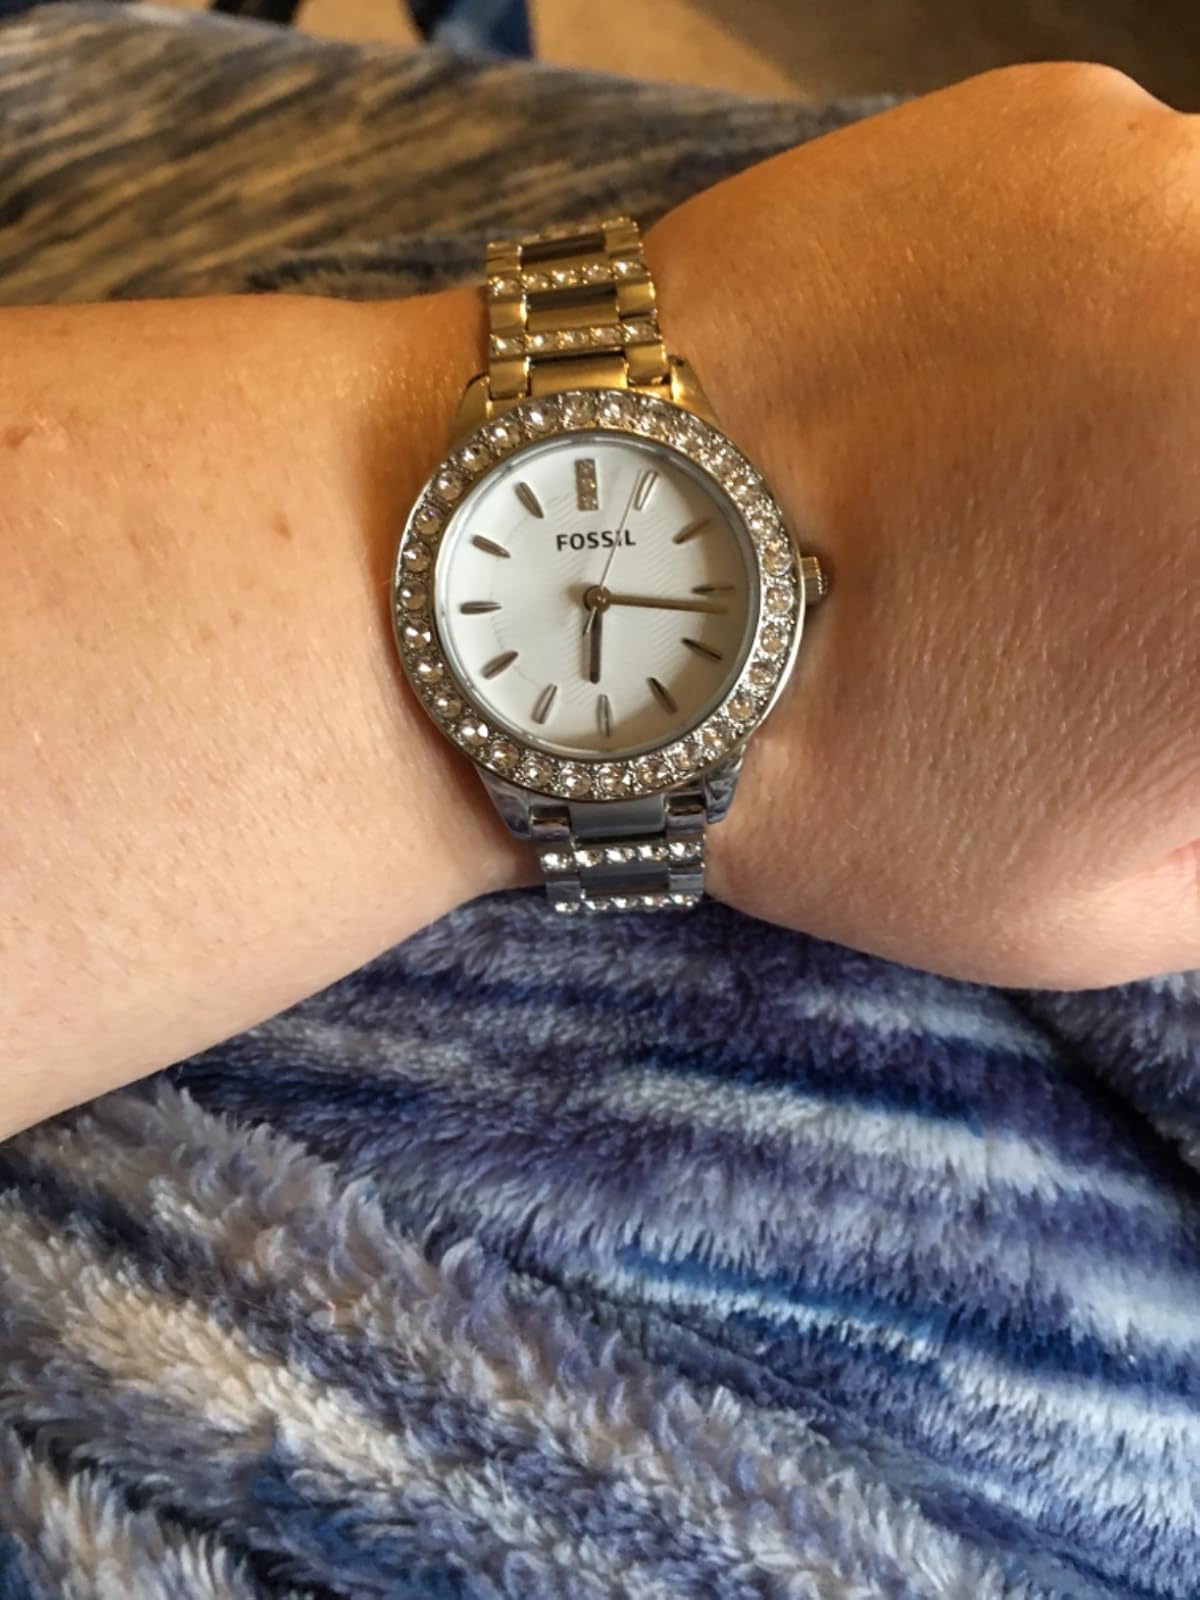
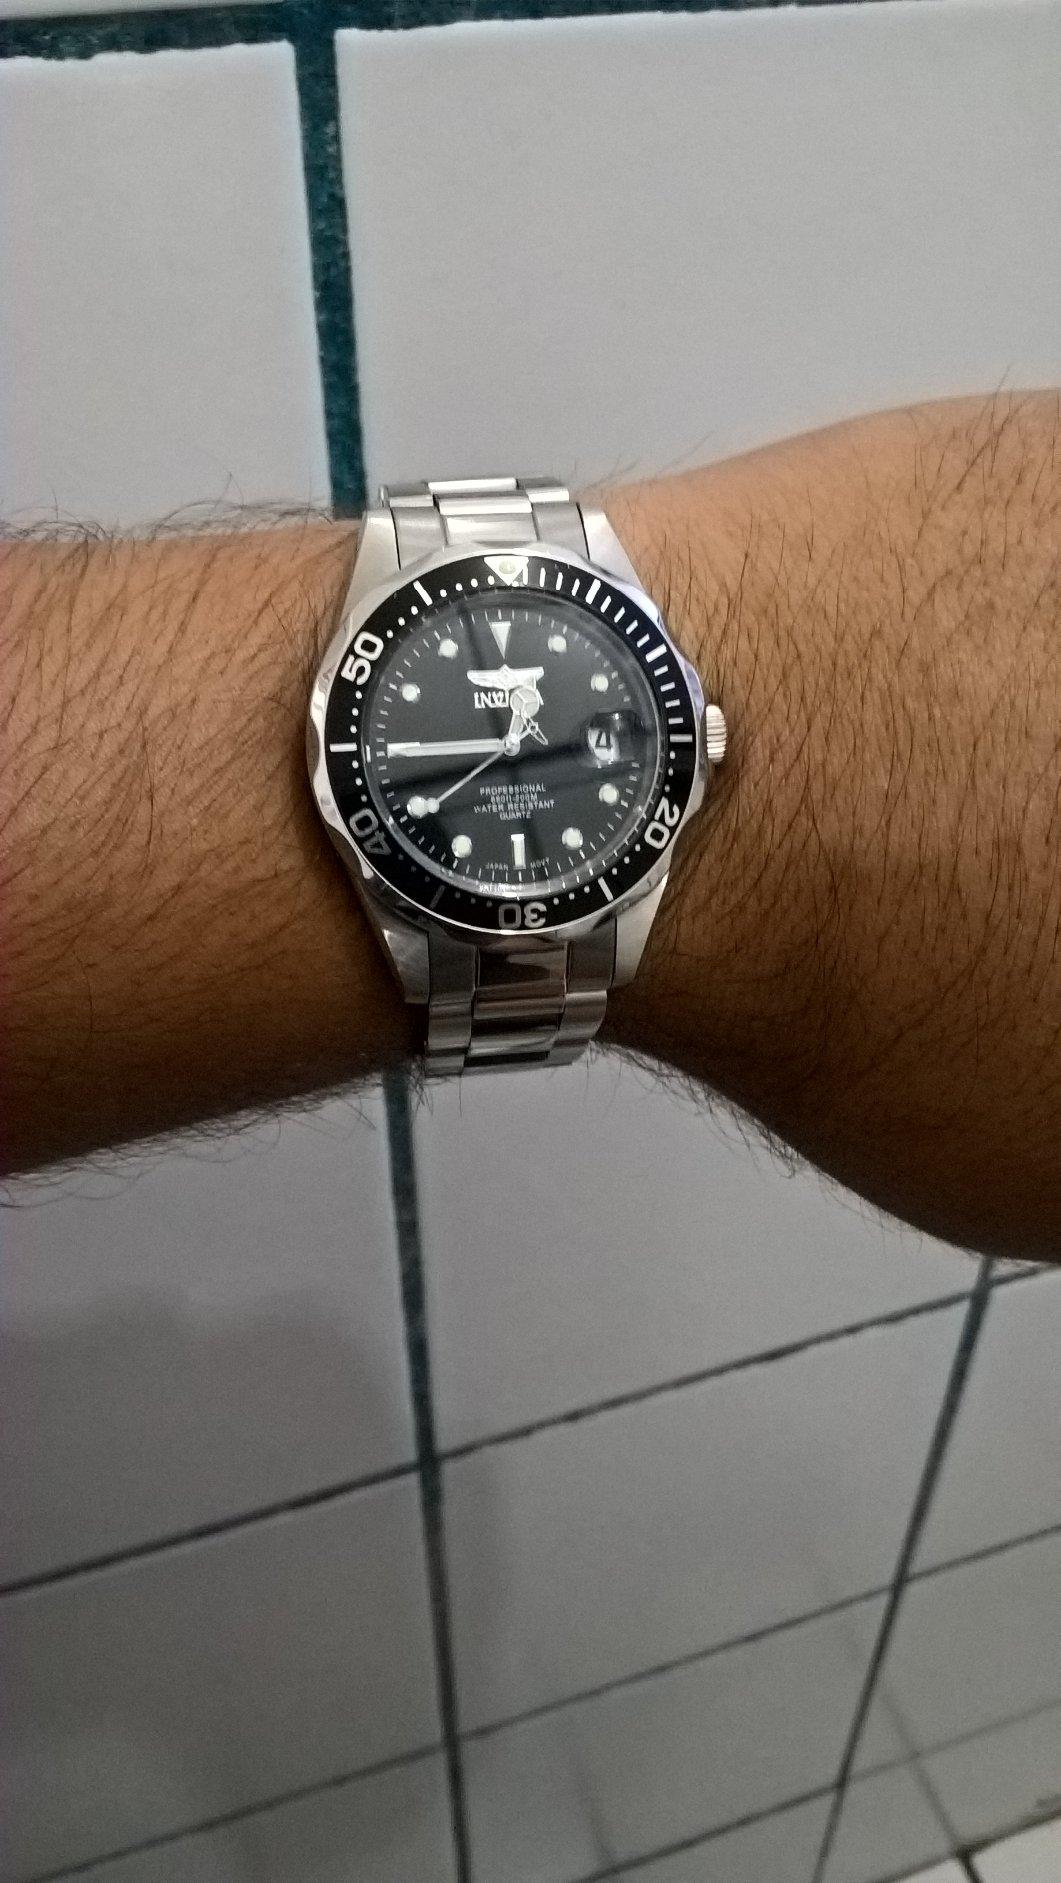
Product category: accessories_watch
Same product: no